Smøla Municipality

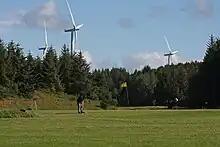
View of some wind turbines

The municipality of Smøla is located north of the town of Kristiansund, off the western coast of Norway. The municipality consists of the main island of Smøla and more than 3,000 smaller ones. The main island is very flat, the highest peak reaches above sea level. The highest peak in the municipality is above sea level, being Ramndalshaugen on the island of Kuli. Almost all of the land area consists of marshes and cliffs; only 5% is cultivated into agricultural land. Other minor islands in the municipality include Edøya, Kuli, Brattværet, and Veiholmen. The municipality is separated from the rest of Norway by the Edøyfjorden to the south.